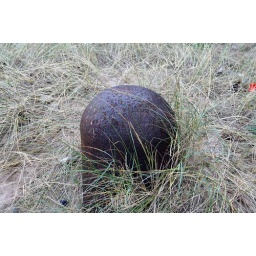
Metal ball in sand opposite Euston Hotel, Fleetwood